Arckaringa Station

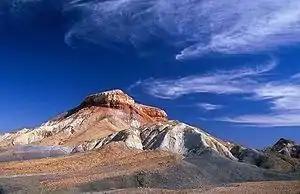
Mount Arckaringa in the Painted Desert

Arckaringa Station is a pastoral lease in the Australian state of South Australia which that once operated as a sheep station but now operates as a cattle station.